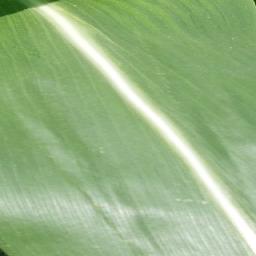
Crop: corn
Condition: (maize)_healthy